Land Rover series

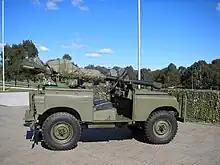
Australian Army Land Rover series-2 anti-tank "gunbuggy" with a 106mm recoilless rifle

Most of the V8 Stage 1 vehicles were exported, as the larger engine was not really sought-after by UK owners, for whom the 4-cyl 2286cc engine seemed to be sufficient and somewhat more economical. A small number may have been used by the British armed forces. However, the New Zealand Army bought 566 Stage 1 V8 Land Rovers which entered service over the period 1982 - 1986. The New Zealand Army standardised on the type, retiring the previous mixture of British- and Australian-built 88" and 109" Series 2 variants. All the V8 vehicles were 109" configuration and were supplied with a plastic-coated canvas canopy with bodywork in Deep Bronze Green. All had 24v electrics with Fitted For Radio (FFR) vehicles having a larger 100 amp generator supplied by Milspec Manufacturing Pty Ltd of Australia. Variants included a hard-top fitted vehicle used for specialist signals tasks (some of which had dual rear wheels for lateral stability to counteract the weight of additional equipment carried). There was also a white-painted 300 TDI conversion of approximately 20 vehicles, including a hard top and locally devised disc brake conversion, for peacekeeping service with New Zealand's UNPROFOR contingent in Bosnia-Herzegovina from 1994 to 1996. The retirement of New Zealand V8 Stage 1 vehicles started from 2000, with the last examples taken out of service in 2006 once sufficient numbers of the Pinzgauer replacement vehicle became available. The vehicles were sold off in a series of disposal auctions, and many are now cherished by private owners in New Zealand.